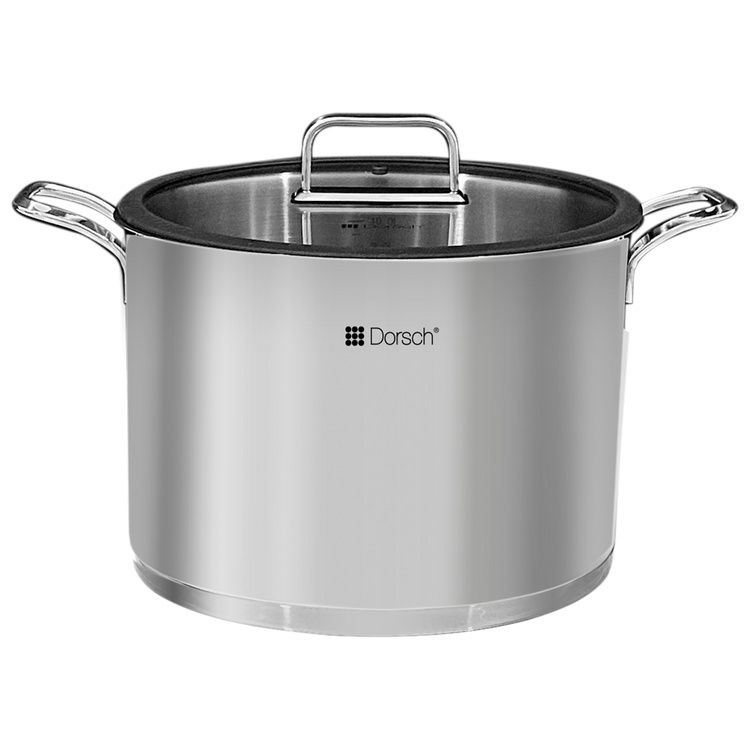
DORSCH 24cm Casserole + Lid Steel PRO 6.55L
DORSCH 24cm Casserole + Lid Steel PRO 6.55L offers advanced thermal conductivity to ensure even heat distribution for optimal cooking performance. With its large 6.55L capacity, this casserole is perfect for making big meals for family gatherings or batch cooking for the week ahead.
Brand: Elegant House
Category: Home & Garden > Kitchen & Dining > Cookware & Bakeware > Cookware > Casserole Dishes